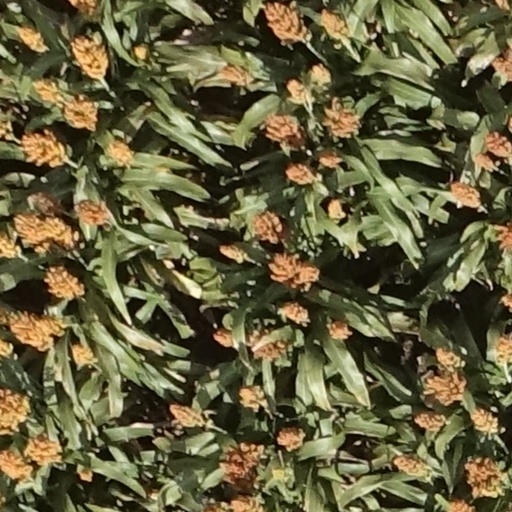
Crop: sorghum